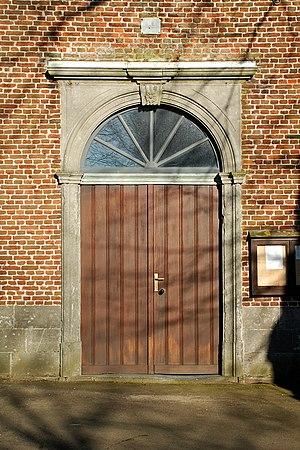
Belgique - Brabant wallon - Chastre - Église Sainte-Gertrude de Gentinnes
L'église Sainte-Gertrude, située à Gentinnes, village de la commune belge de Chastre en province du Brabant wallon, est une église de style classique et néo-classique réputée pour les fonts baptismaux romans qu'elle abrite. Elle est dédiée à sainte Gertrude de Nivelles.